Marines

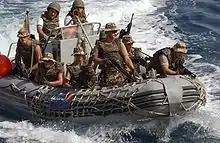
Spanish Navy marines

The Russian Naval Infantry are the amphibious forces of the Russian Armed Forces. The Russian Navy also has the Russian commando frogmen, an elite unit for underwater reconnaissance and special operations.